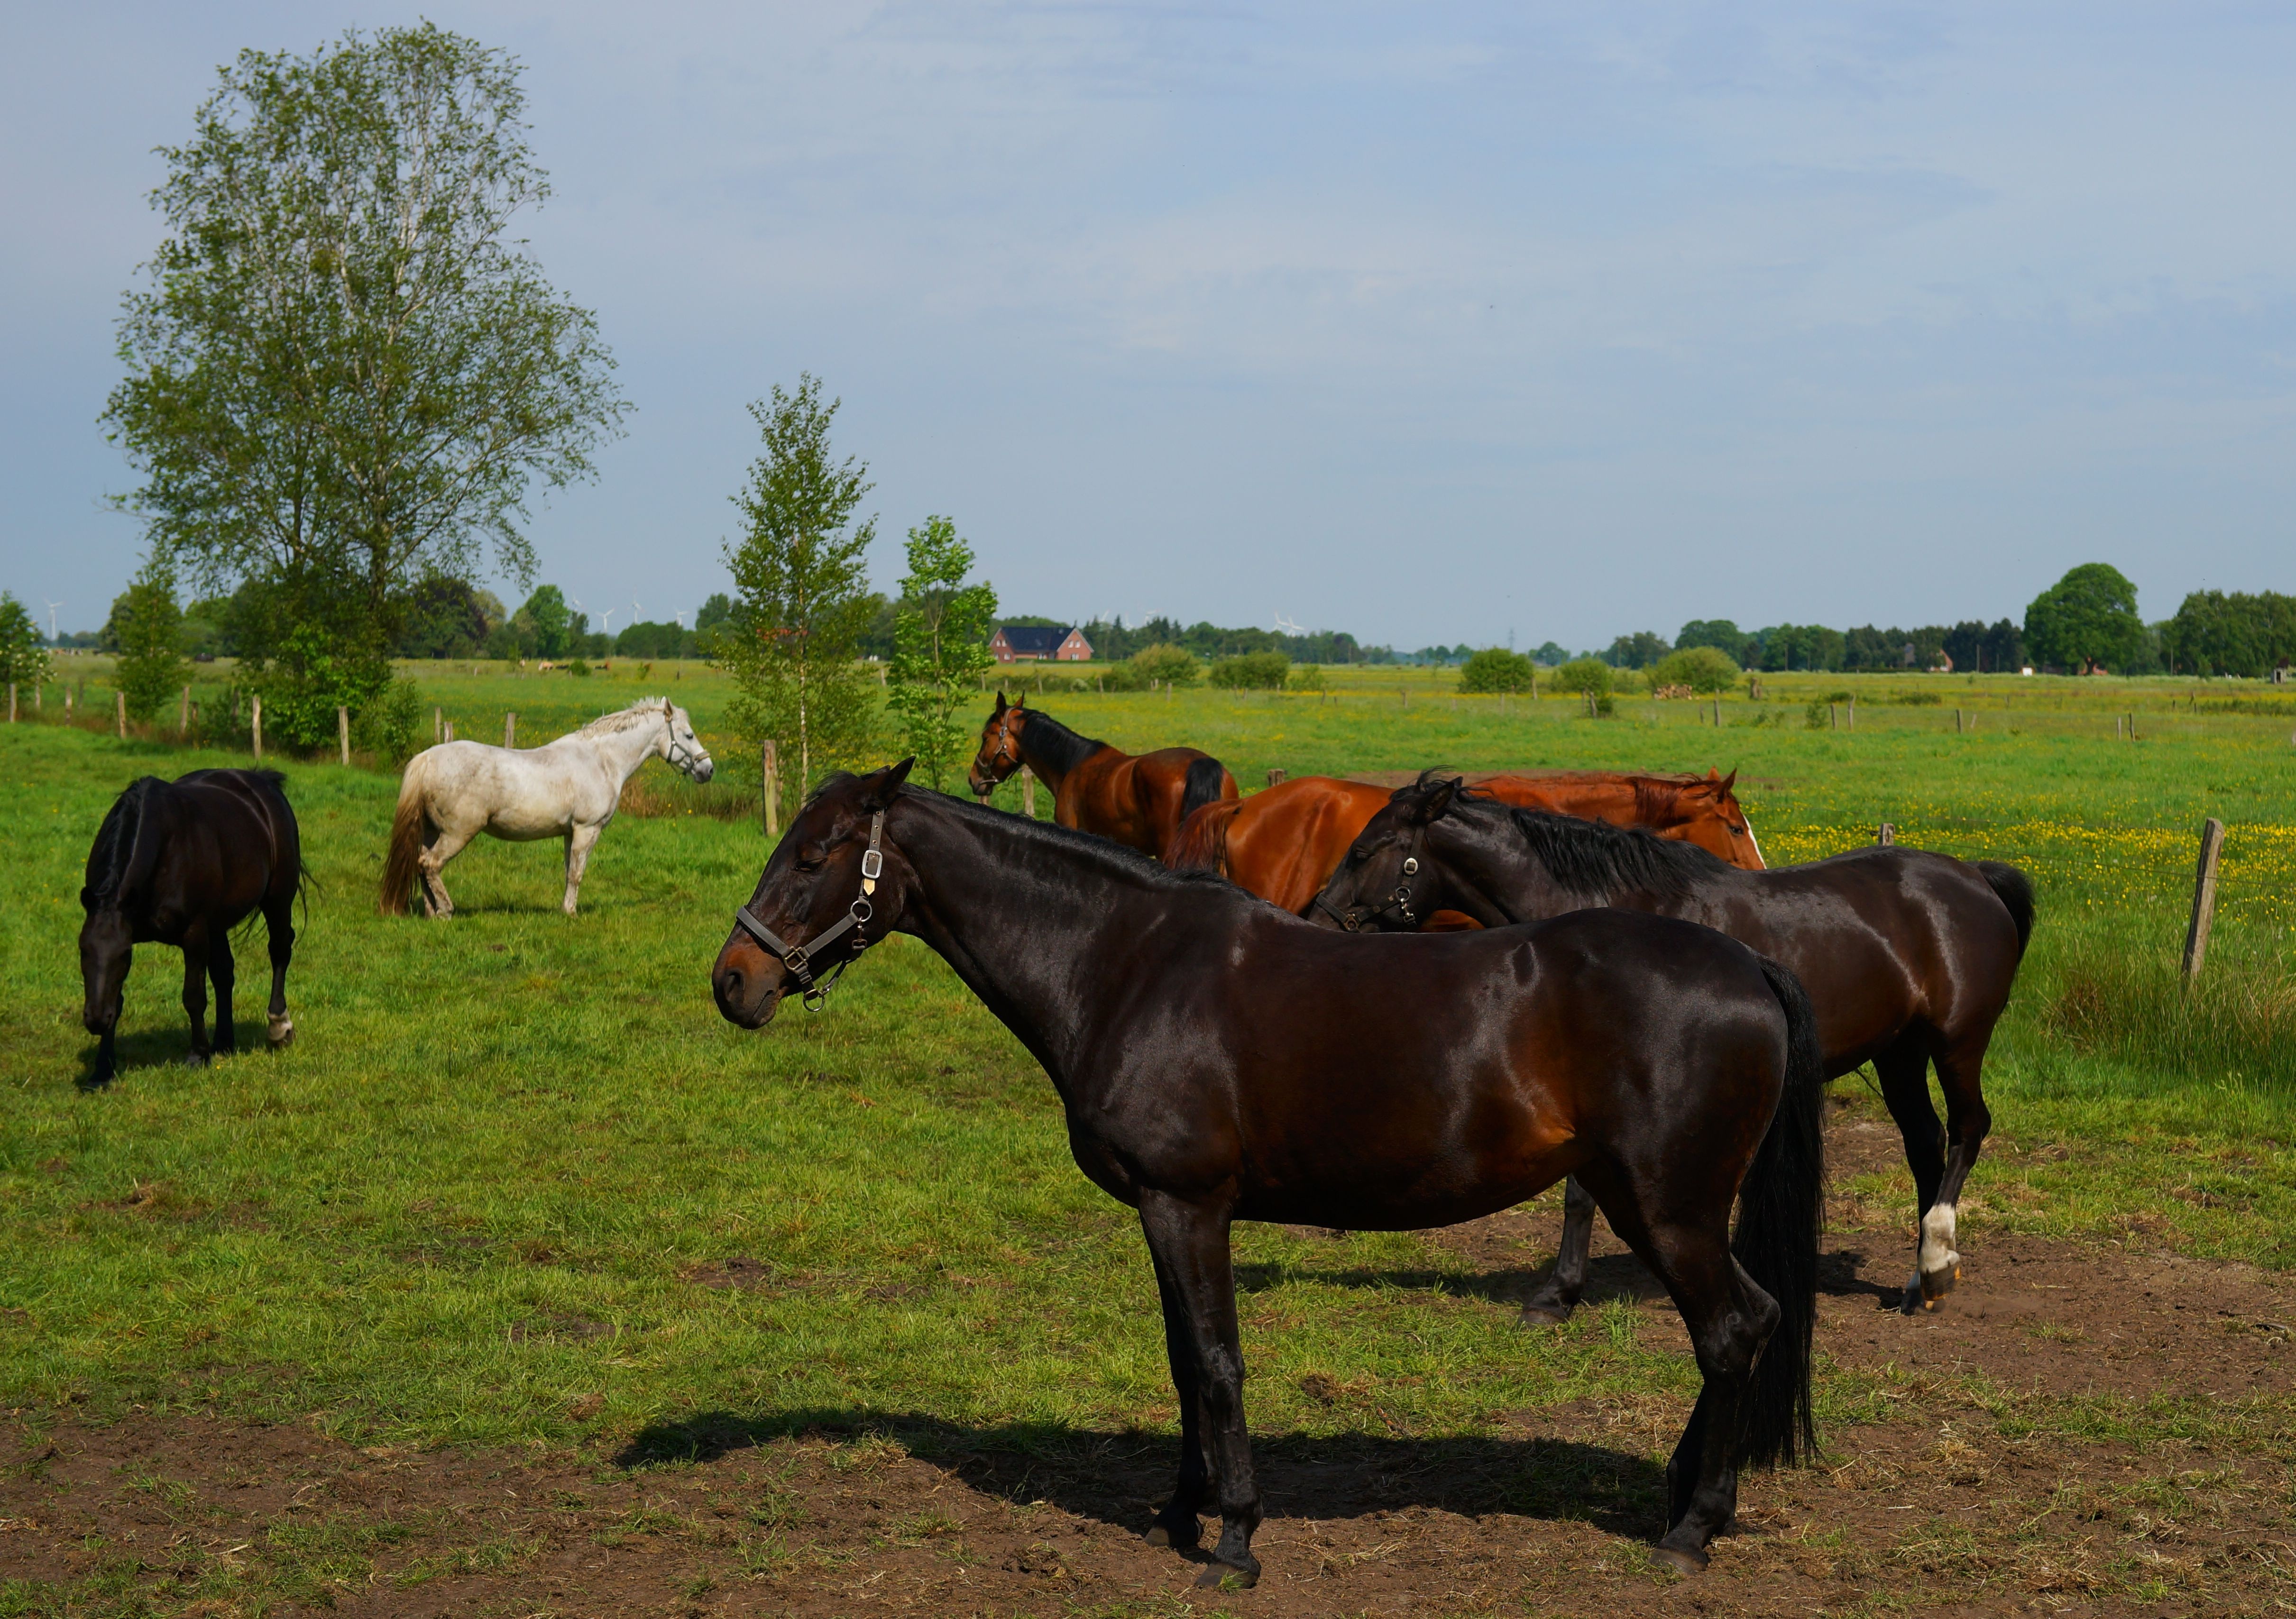
nature, grass, meadow, idyllic, herd, pasture, grazing, livestock, ranch, horse, mammal, stallion, mane, ride, eat, graze, horses, grassland, animals, mammals, mare, coupling, mood, herbivores, pack animal, trail riding, horse like mammal, mustang horse